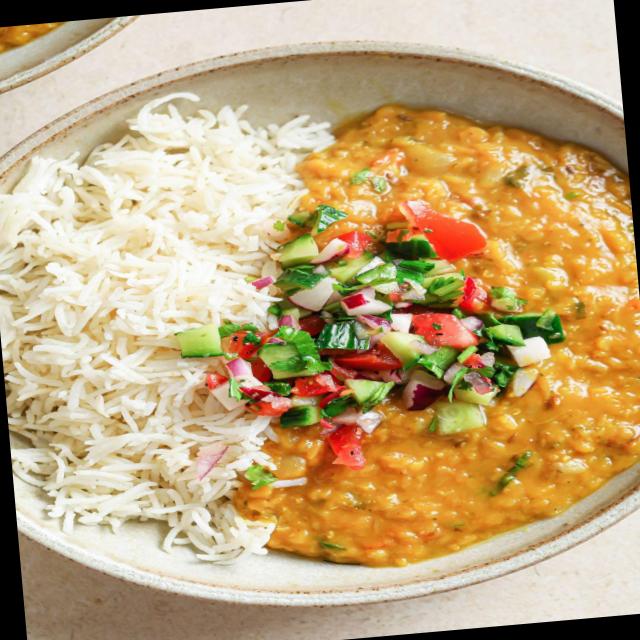
Dish: dal_makhani